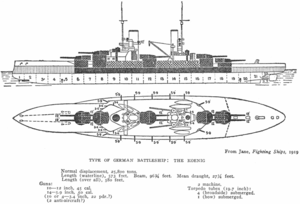
Le SMS Großer Kurfürst est un cuirassé de la classe König construit pour la Kaiserliche Marine quelques années avant le déclenchement de la Première Guerre mondiale. Il a participé avec les trois cuirassés de sa classe que sont le SMS König, le SMS Markgraf et le SMS Kronprinz à différentes batailles durant le conflit mondial. Il est coulé lors du sabordage de la flotte allemande à Scapa Flow le 21 juin 1919.
La classe König est une classe de quatre cuirassés de type super-dreadnought construite au début du XXᵉ siècle pour la Kaiserliche Marine.
Le SMS Markgraf est un cuirassé de la classe König construit pour la Kaiserliche Marine quelques années avant le déclenchement de la Première Guerre mondiale. Il a participé avec les trois cuirassés de sa classe que sont le SMS König, le SMS Großer Kurfürst et le SMS Kronprinz à différentes batailles durant le conflit mondial. Il est coulé lors du sabordage de la flotte allemande à Scapa Flow le 21 juin 1919.